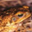
Label: frog